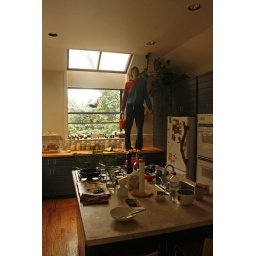
Watering plants in the best kitchen ever.